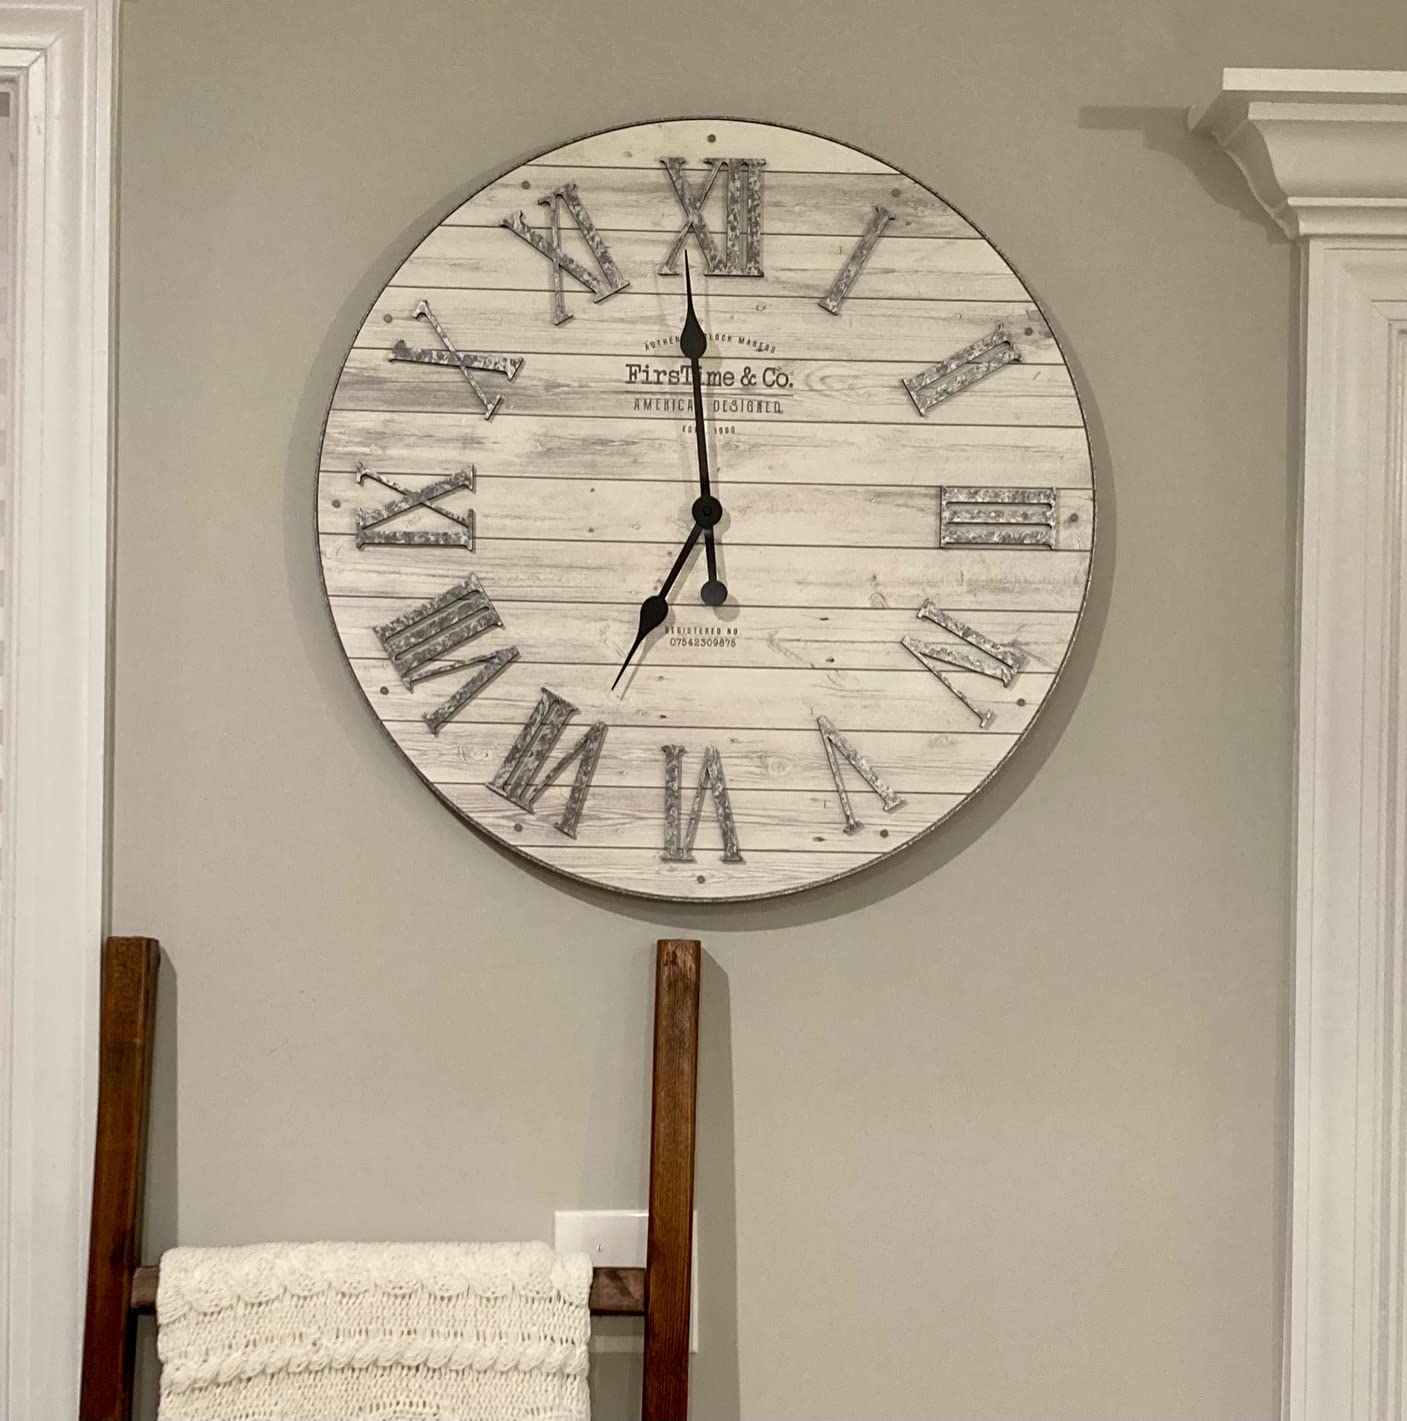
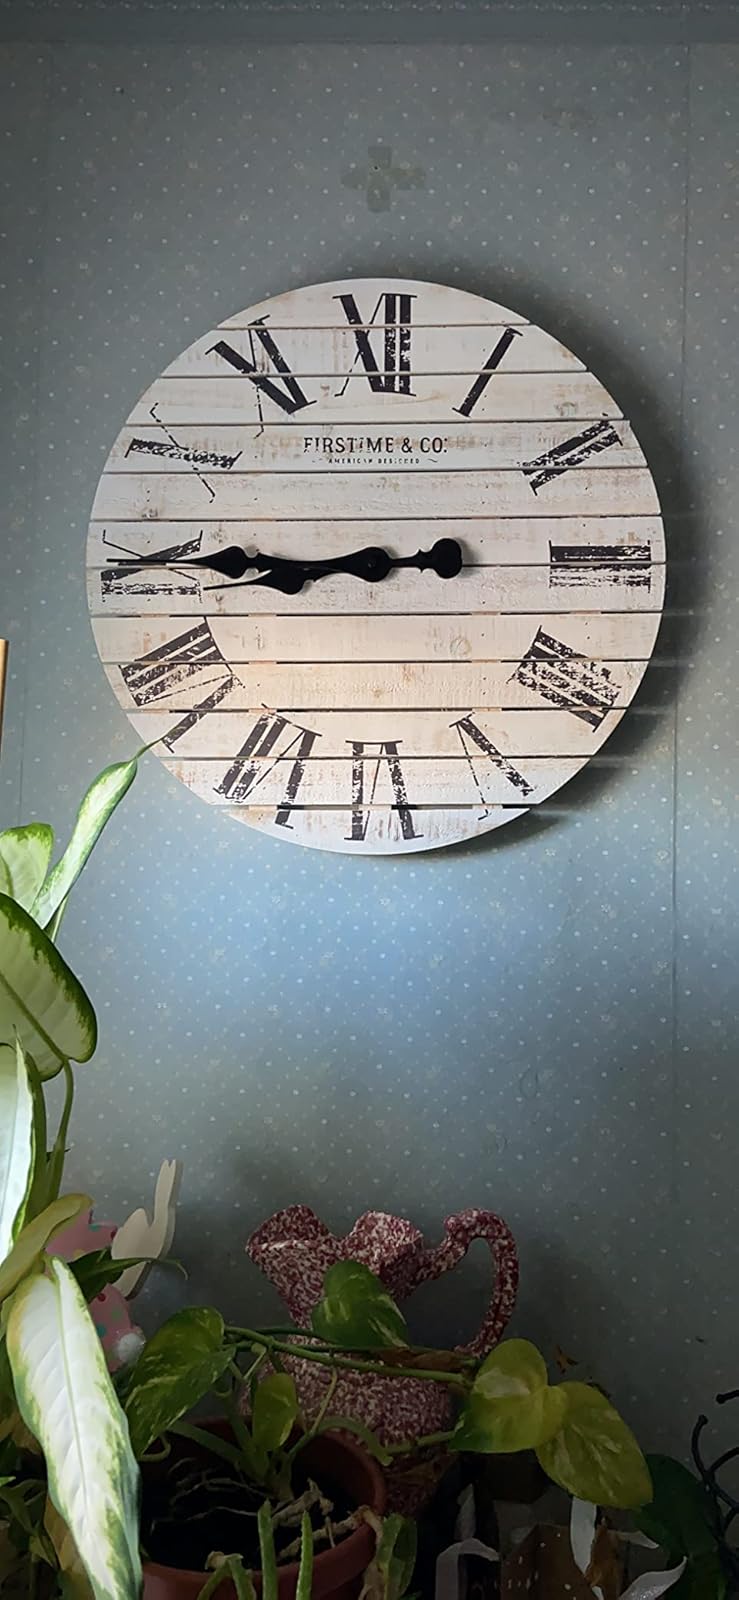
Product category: clock
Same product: no